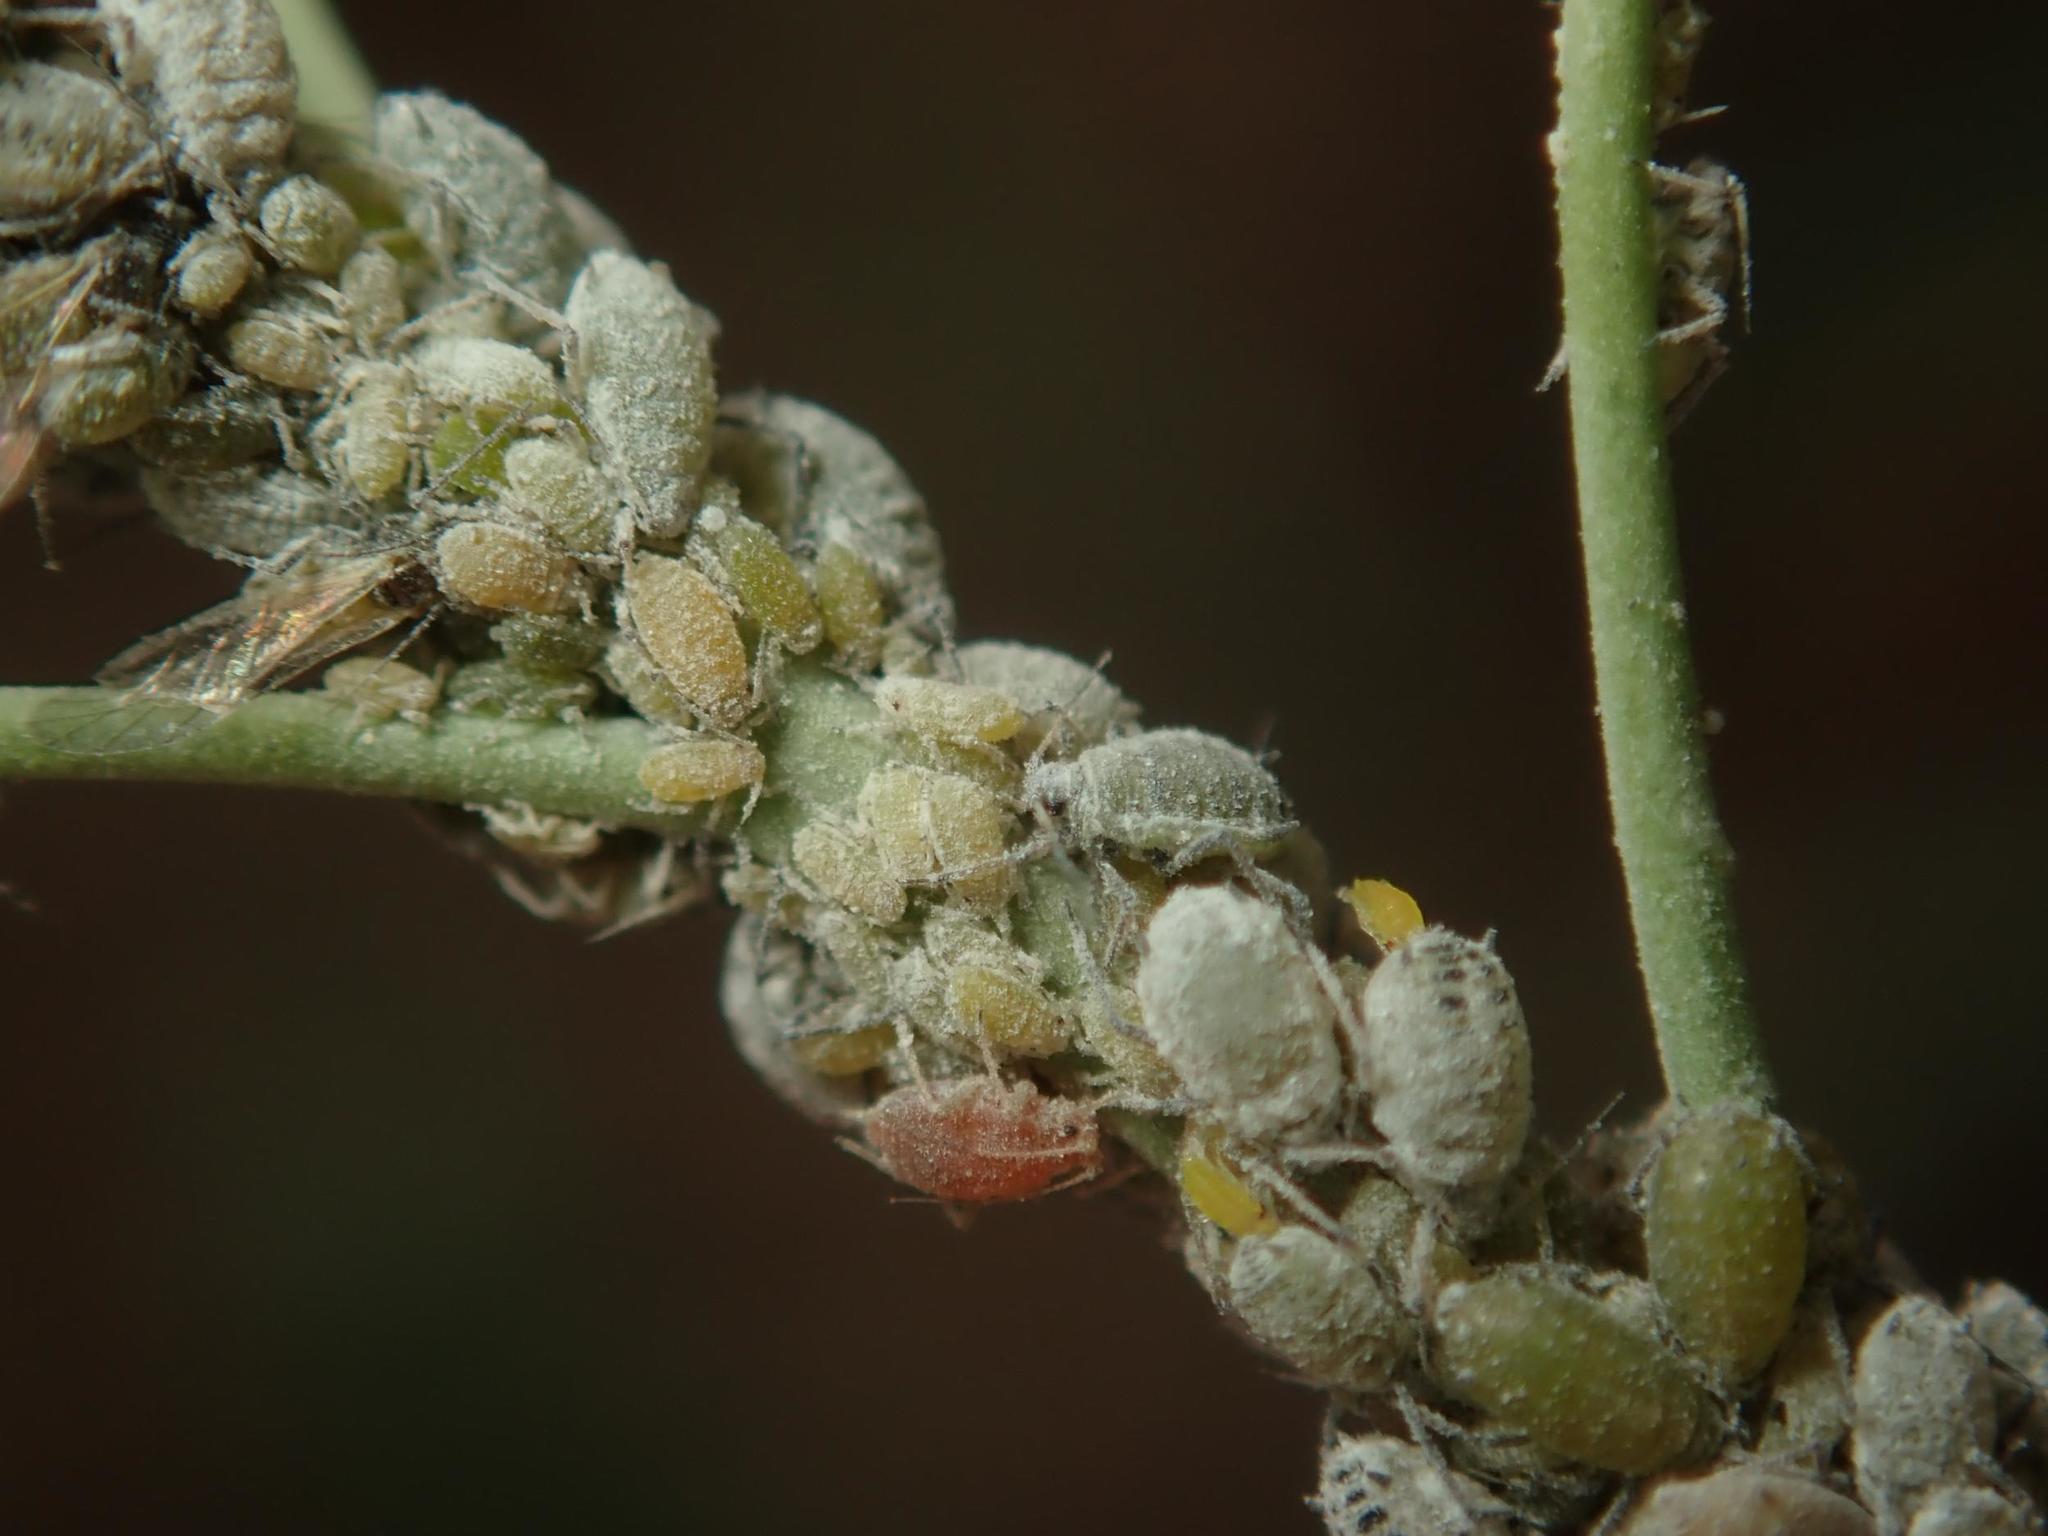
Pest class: cabbage_aphid